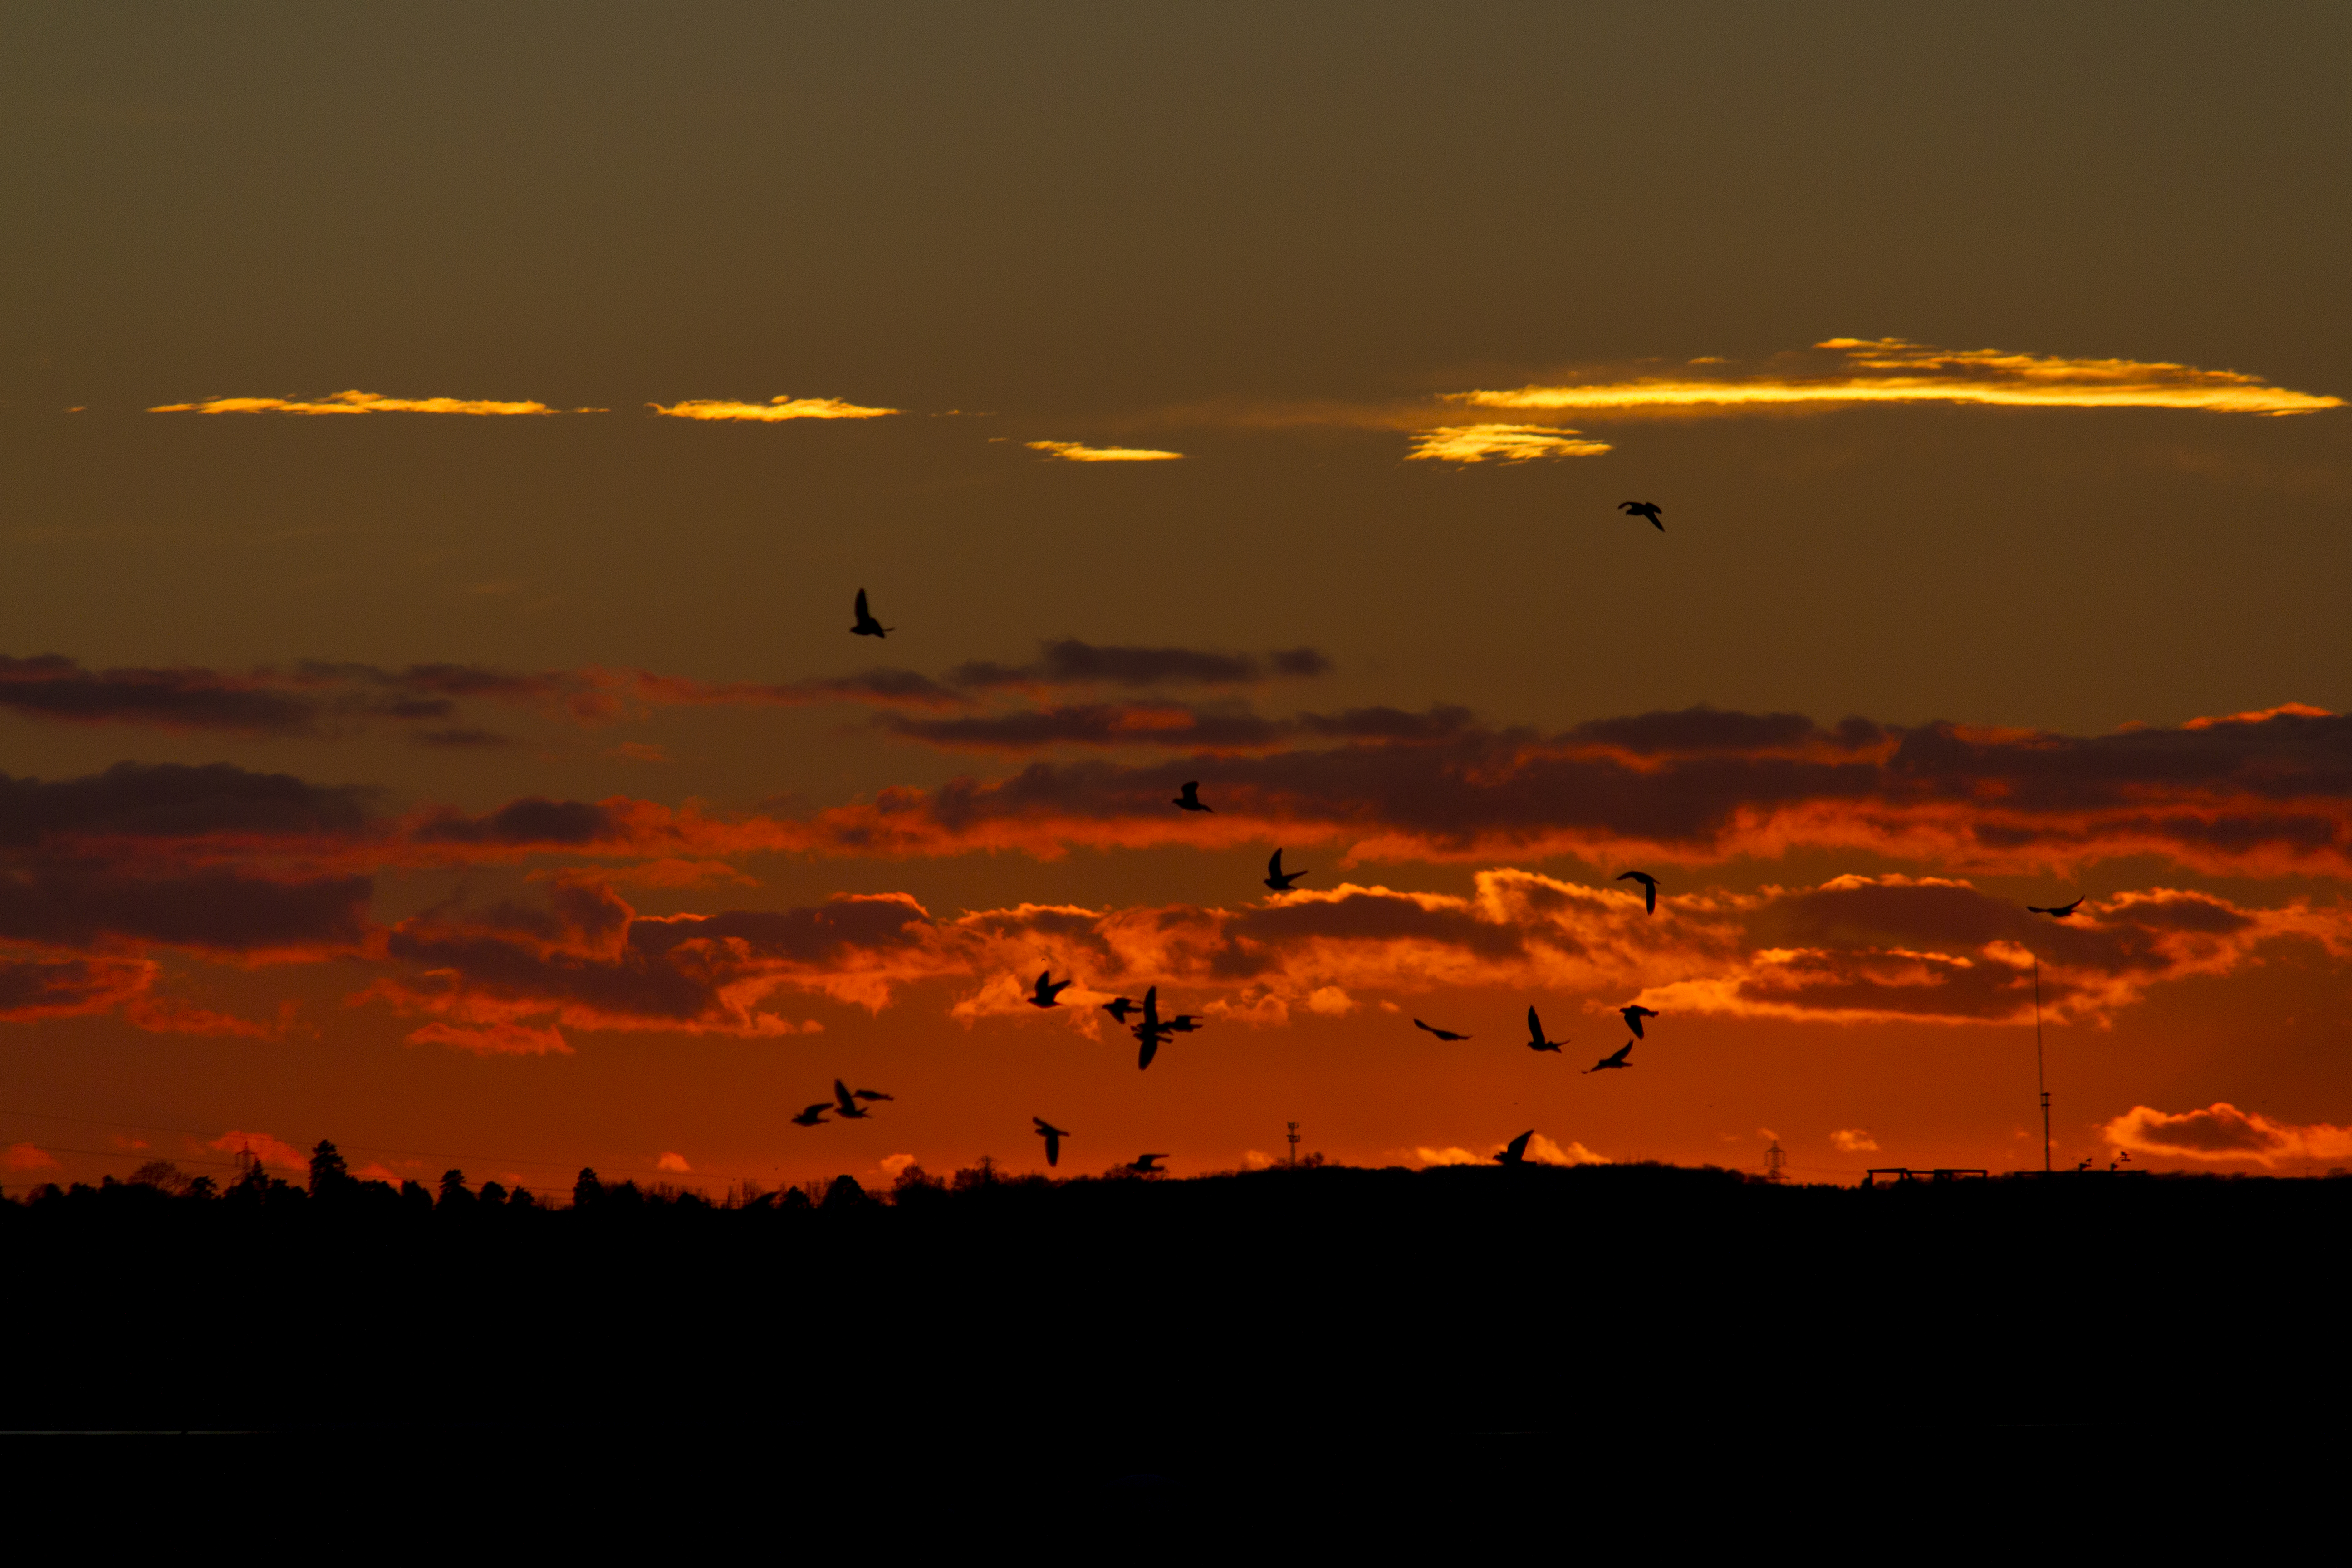
horizon, cloud, sky, sunrise, sunset, morning, dawn, atmosphere, dusk, evening, uk, peterborough, afterglow, atmospheric phenomenon, red sky at morning